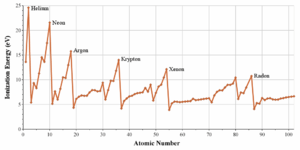
Ædelgas / Fysiske og atomare egenskaber
Dette er en graf over ioniseringspotentialet som en funktion af grundstoffernes atomnumre. Ædelgasserne, her markeret med deres navne, har det højeste ioniseringspotentiale blandt alle stofferne i deres periode.
En ædelgas er et grundstof i gruppe 18 i det periodiske system. Disse grundstoffer, karakteriseret som ikke-metalliske og kemisk inaktive, er gasser ved standardbetingelser. De fem ædelgasser, der har stabile isotoper er helium, neon, argon, krypton og xenon. Ædelgassen radon er radioaktiv; grundstoffet er af den grund blevet undersøgt mindre end de første fem medlemmer af gruppen. Et formodet medlem af gruppen, oganesson, er også blevet fremstillet, men meget lidt vides om dets egenskaber, hvilket skyldes dets ekstremt korte halveringstid.